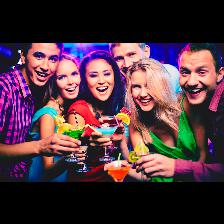
Label: Human